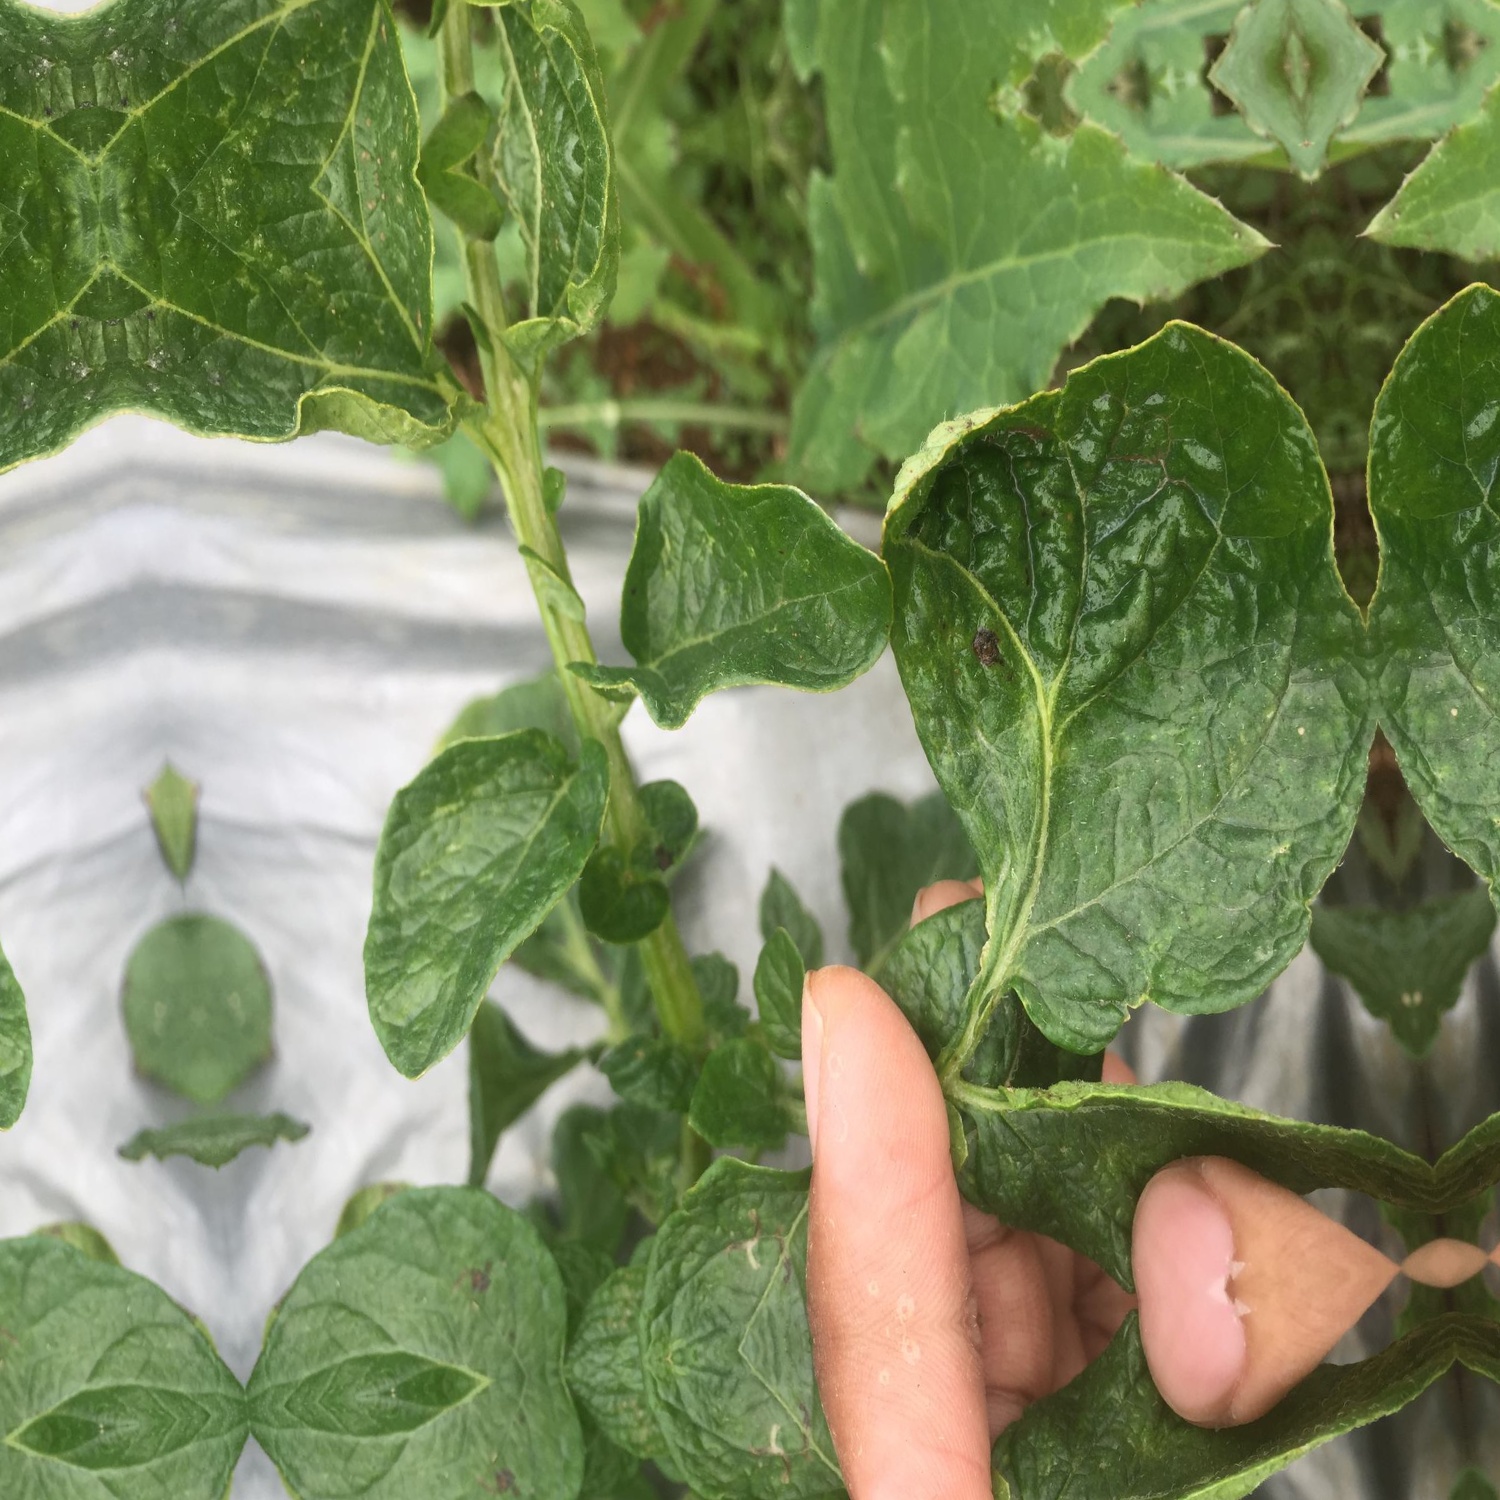
Etiqueta: Virus